Economy of South India

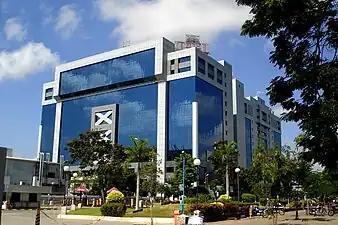
Tidel Park in Chennai was Asia's largest IT park when it was built in 2000.

Unemployment is typically high in Kerala, though a recent study by centre for development studies in trivandrum have shown unemployment rate down to 9%.Traditional low-wage cottage industries such as the processing of coconut fibre and cashew or weaving employ most workers. More half of Kerala's workers are employed in the service sector.